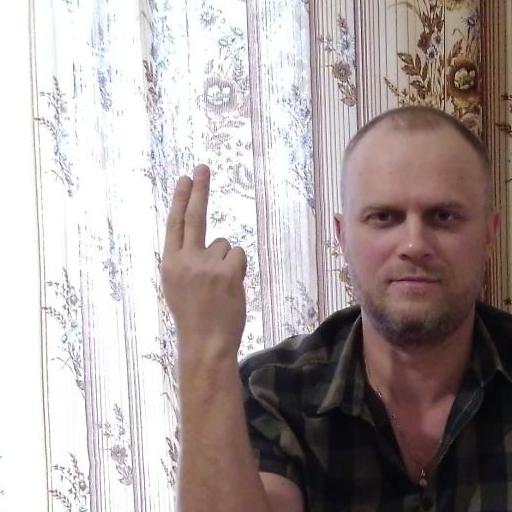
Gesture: two_up_inverted